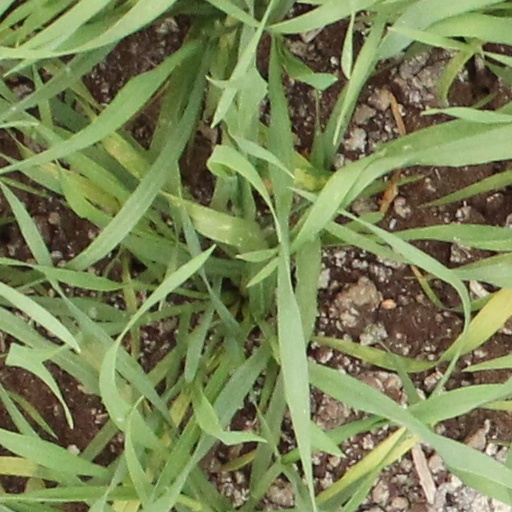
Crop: wheat